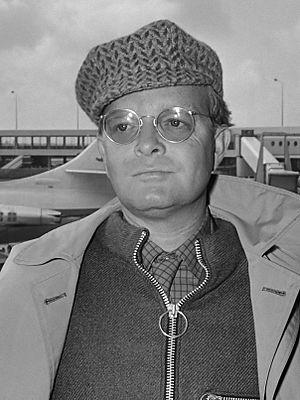
Truman Capote, de son nom de naissance Truman Streckfus Persons, est un écrivain américain né le 30 septembre 1924 à La Nouvelle-Orléans et mort le 25 août 1984 à Los Angeles. Il est l'auteur de romans, nouvelles, reportages, portraits, récits de voyages, souvenirs d'enfance, ainsi que de deux adaptations théâtrales de ses écrits antérieurs et de deux scénarios de films.